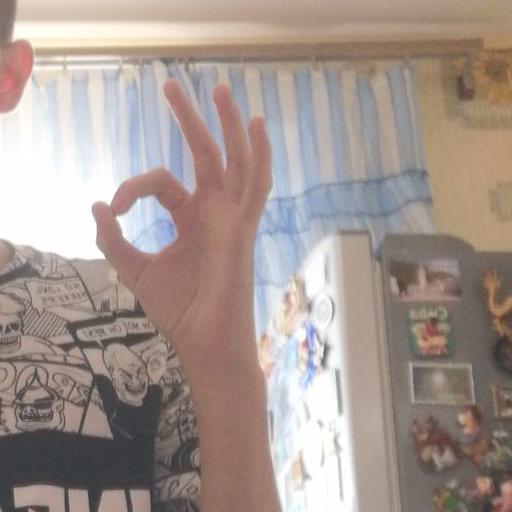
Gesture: ok